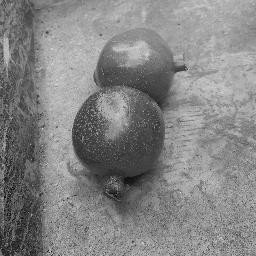
Fruit: Pomegranate
Quality: Good